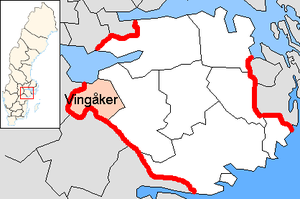
La commune de Vingåker est une commune suédoise du comté de Södermanland. 9 178 personnes y vivent. Son chef-lieu se situe à Vingåker.